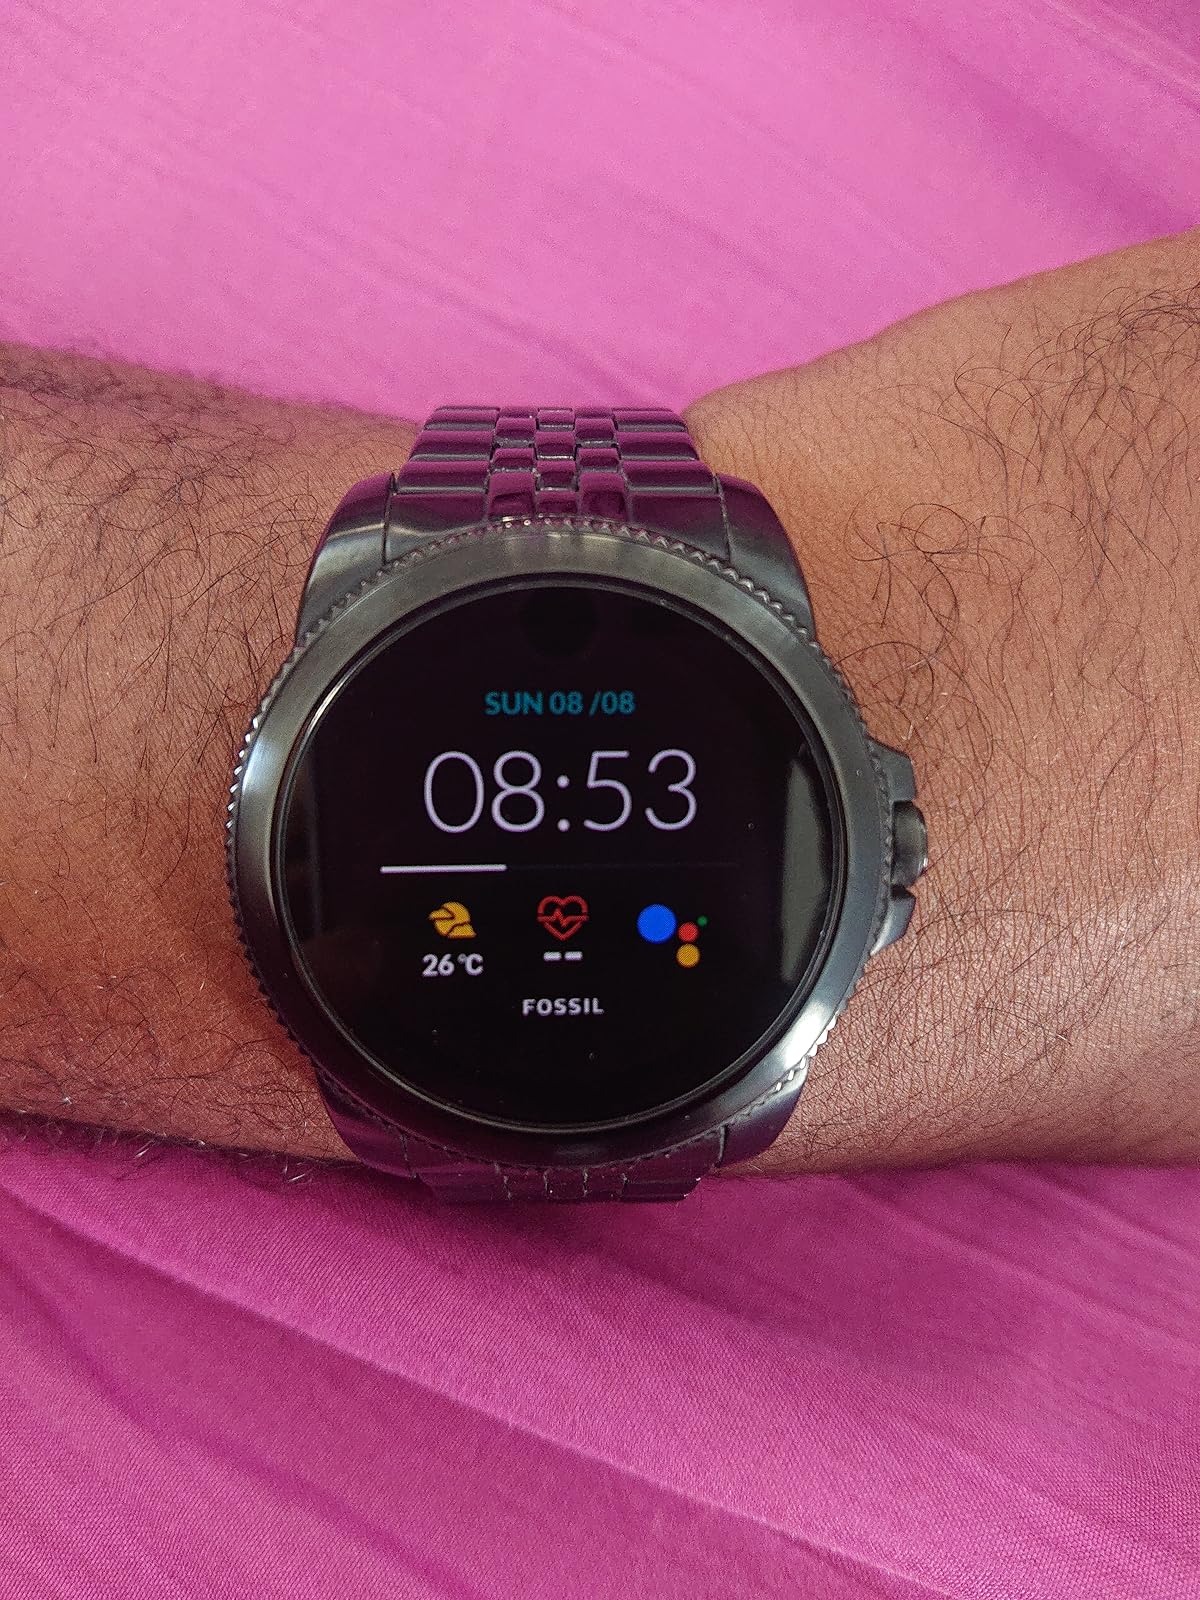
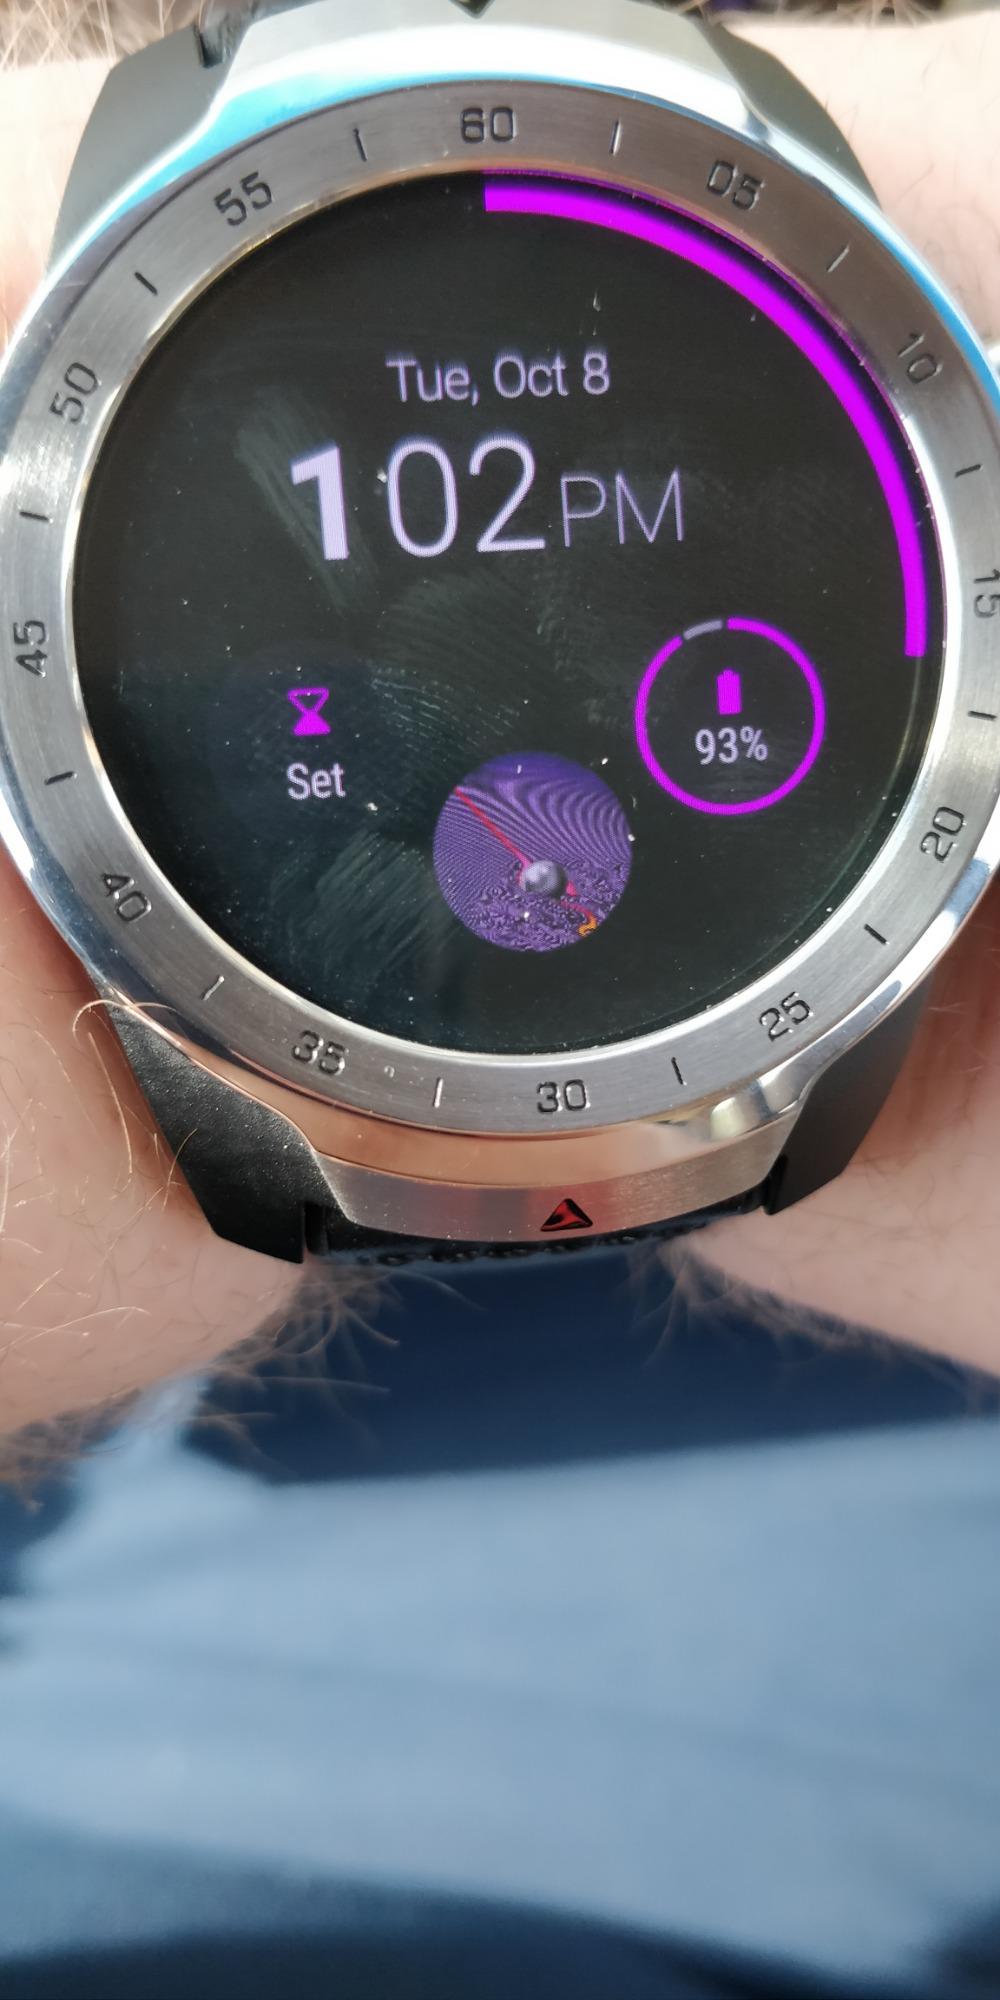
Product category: smartwatch
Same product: no